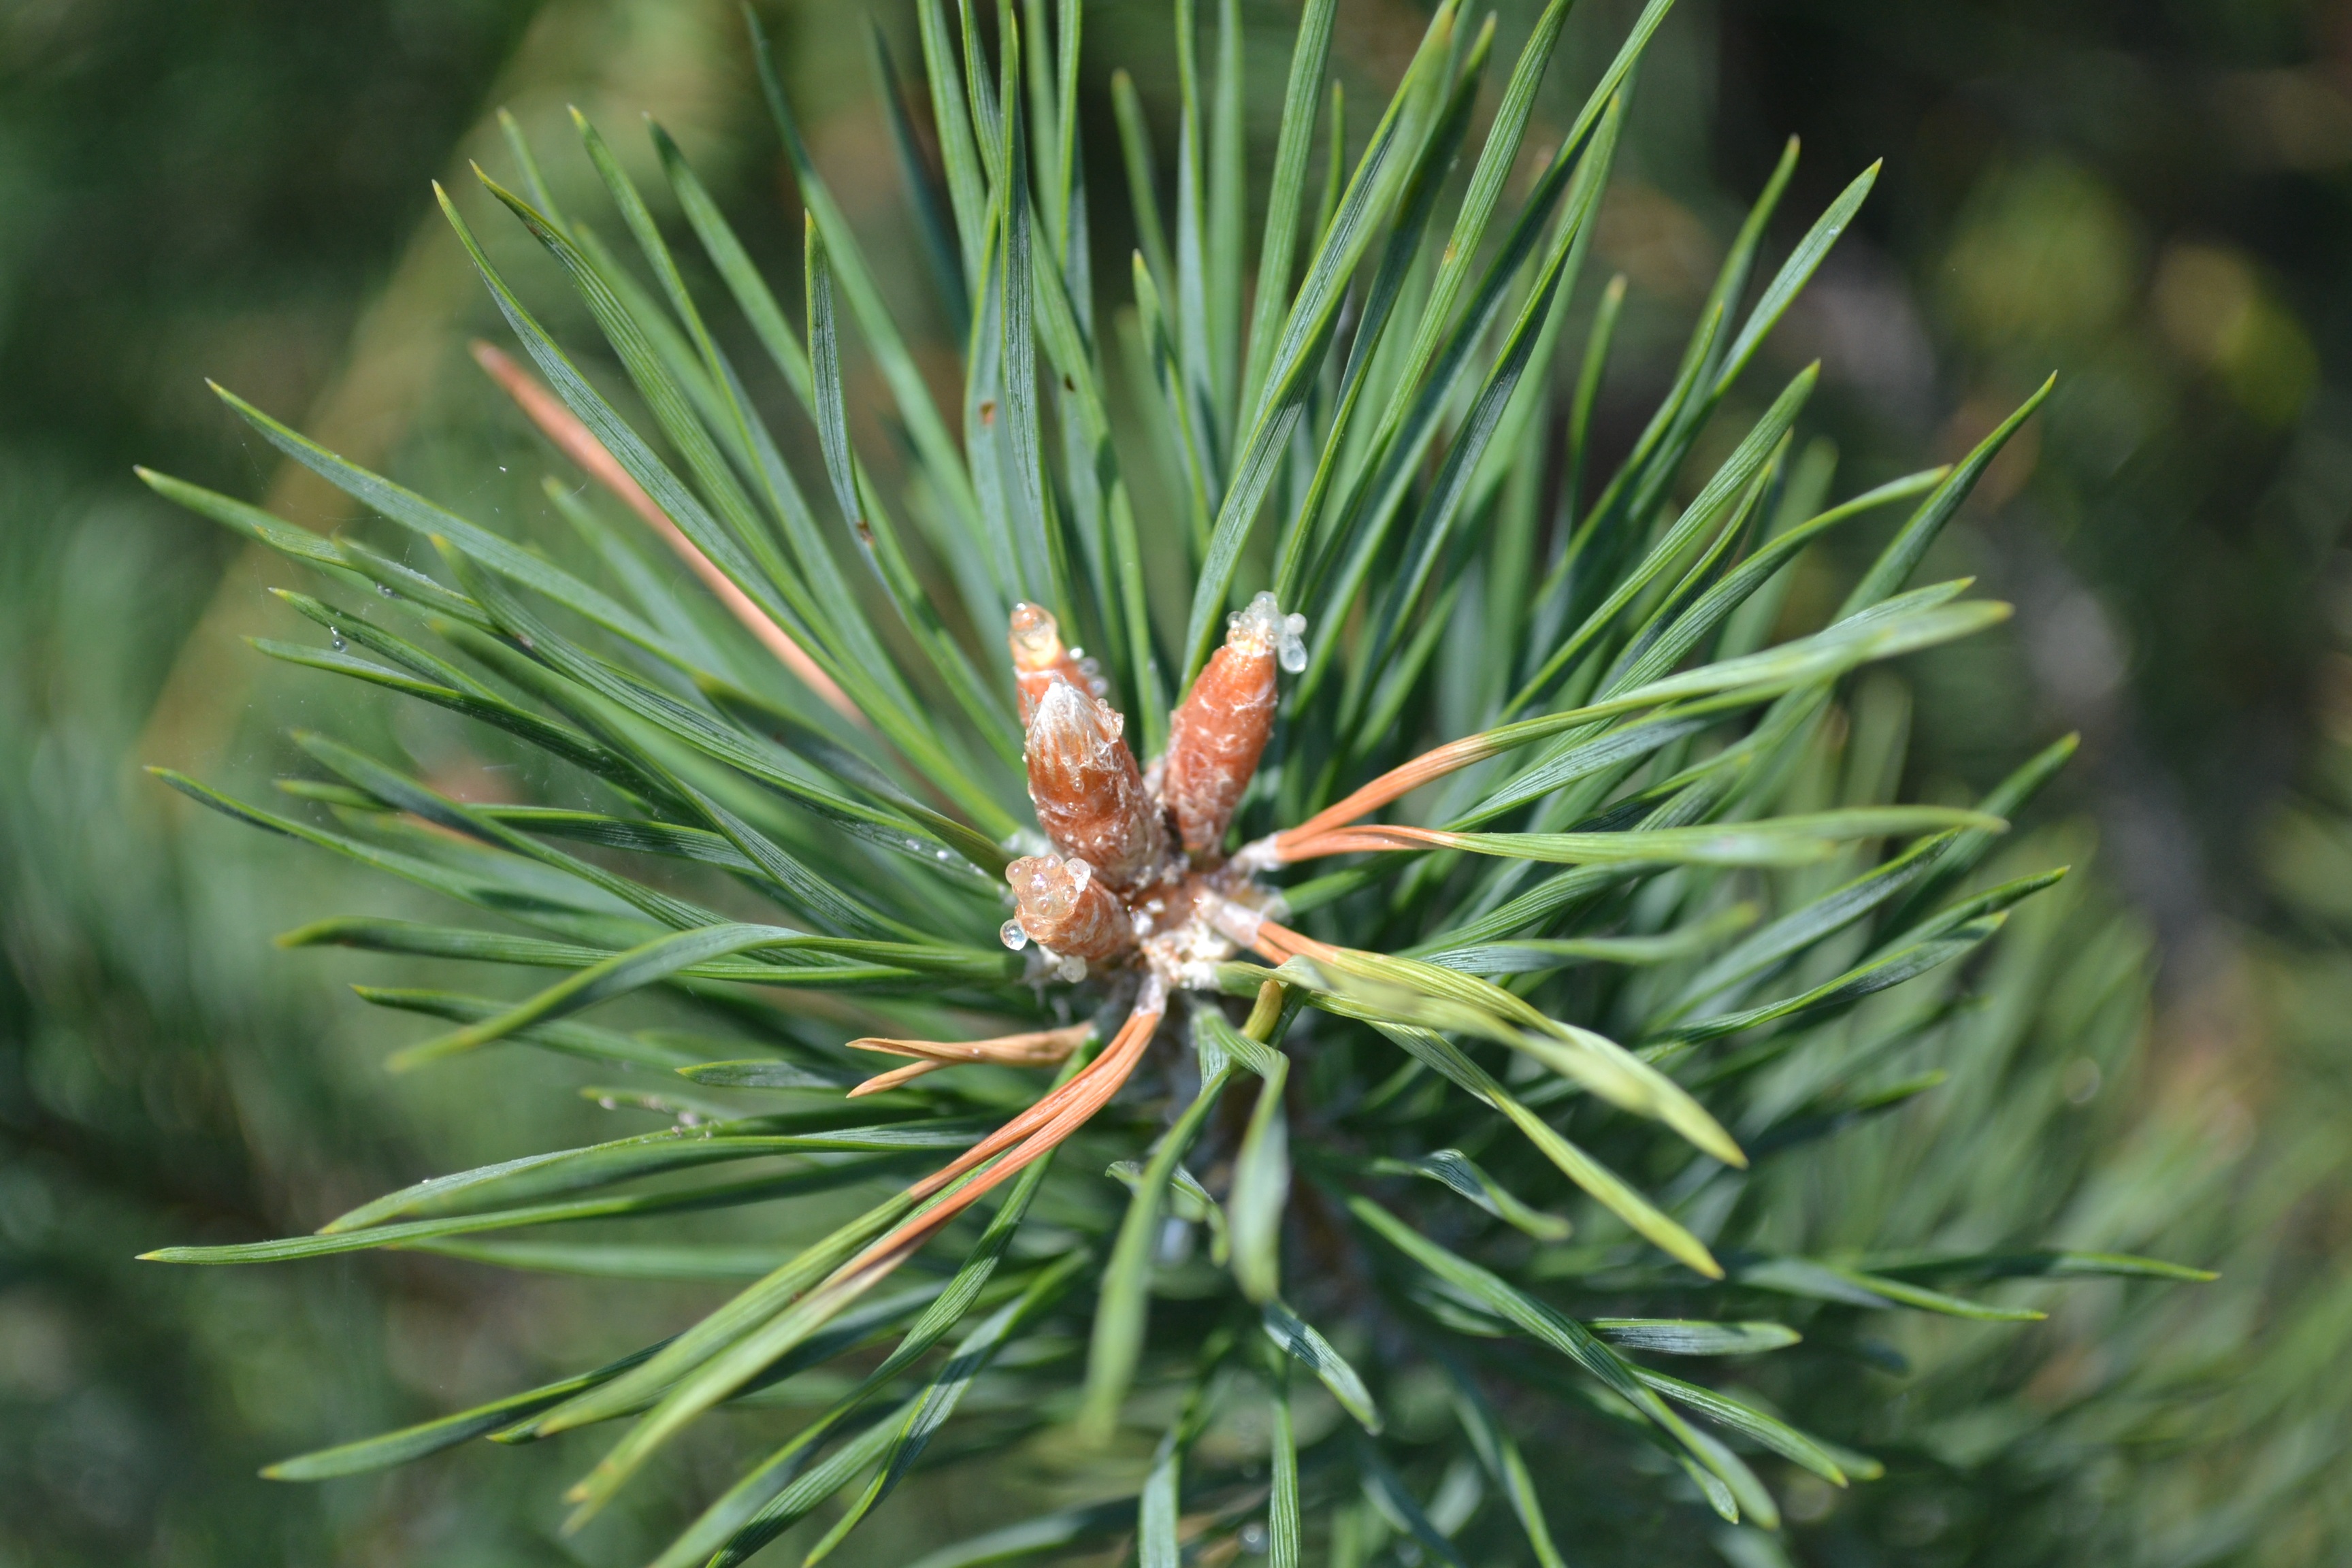
tree, forest, grass, branch, plant, leaf, flower, pine, green, evergreen, botany, christmas, fir, flora, pine tree, conifer, spruce, larch, macro photography, flowering plant, pine family, grevillea, grass family, woody plant, land plant, proteales, protea family, green bush